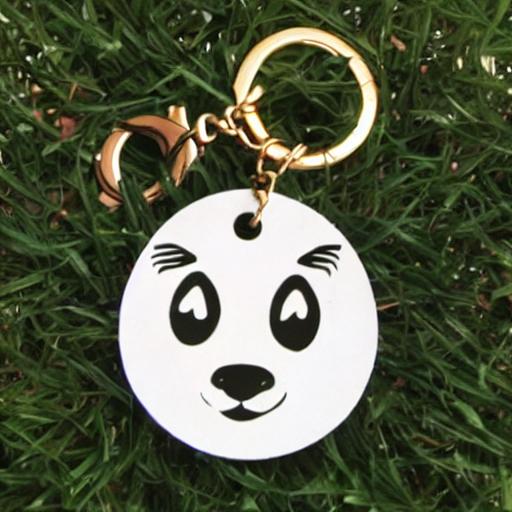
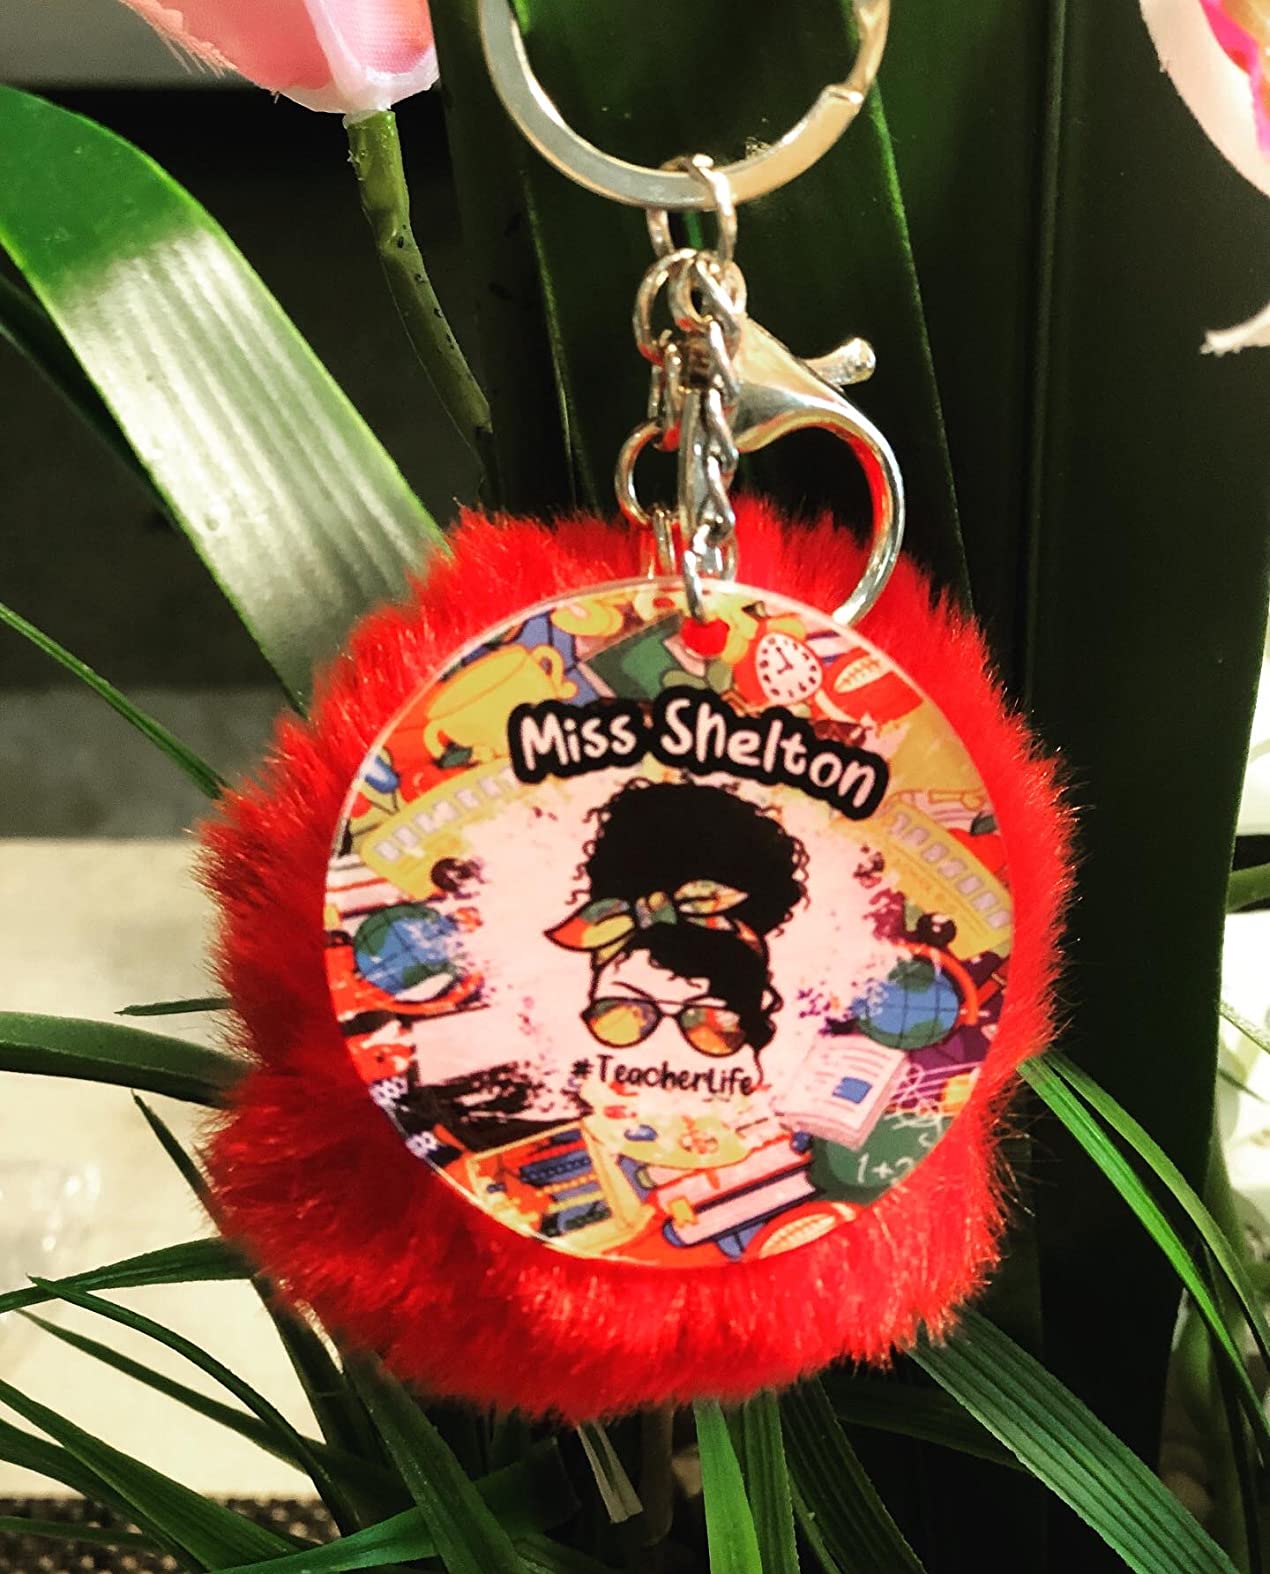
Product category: accessories_keychain
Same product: no